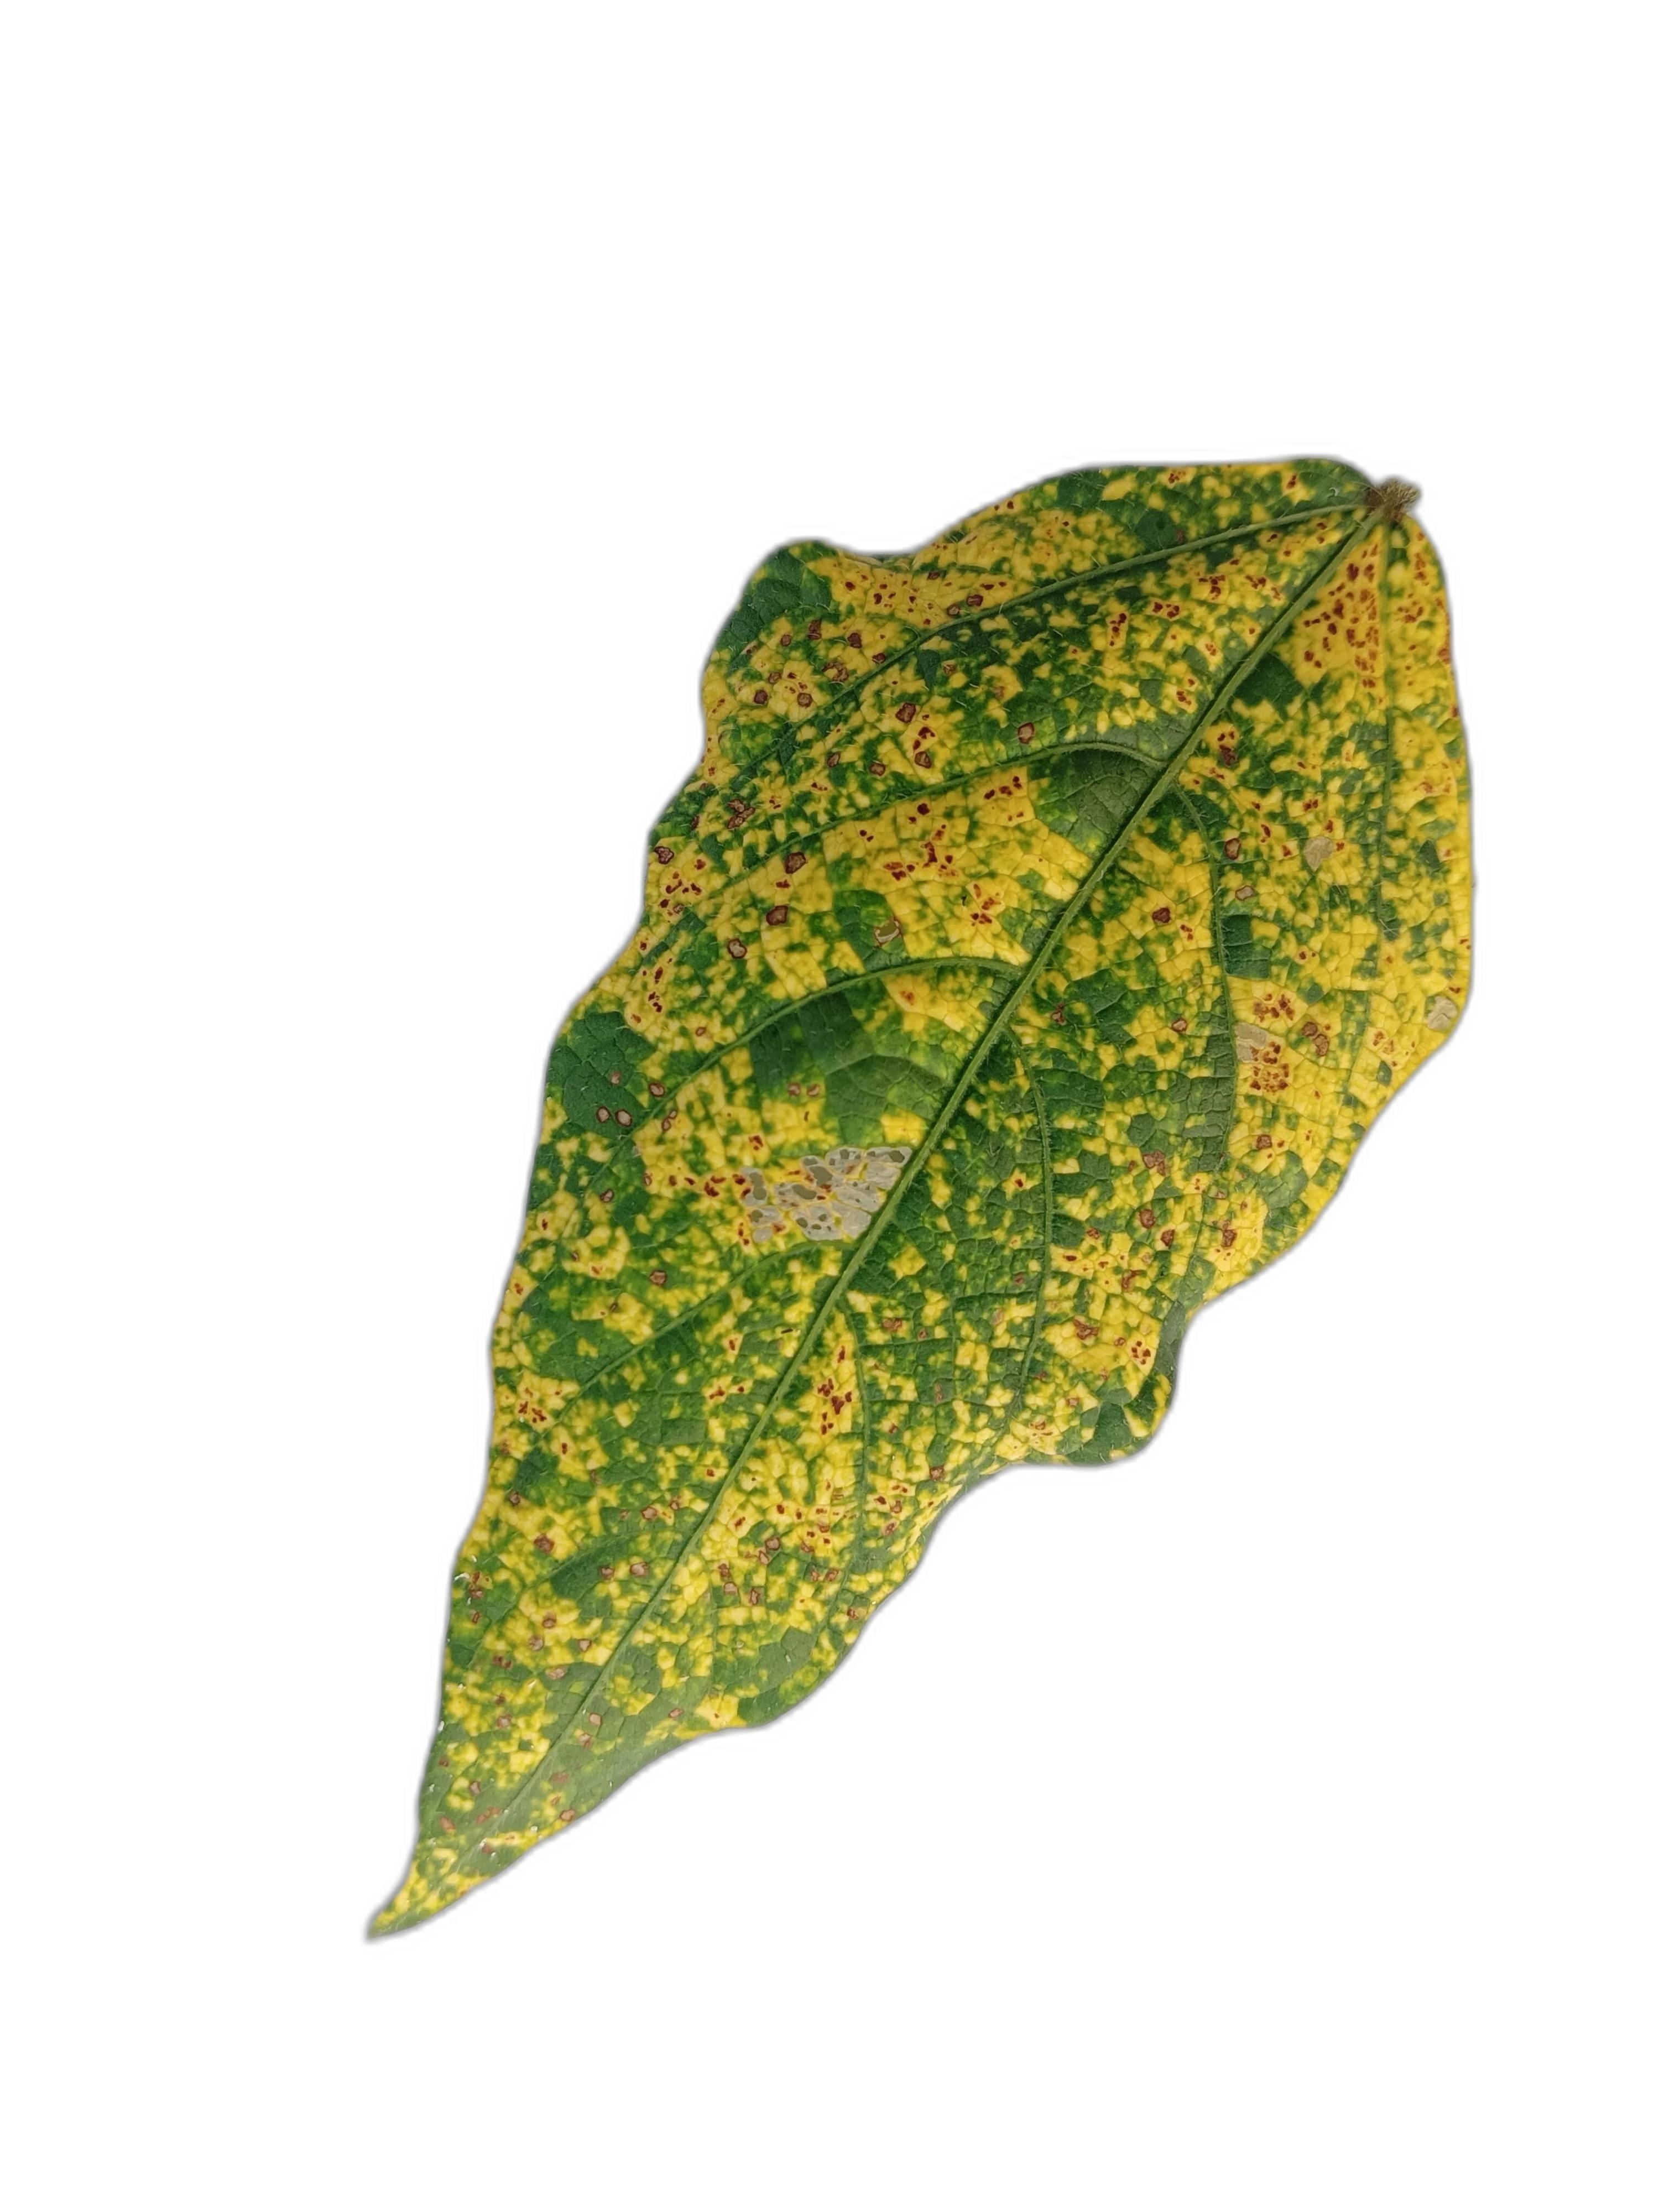
Label: Yellow Mosaic